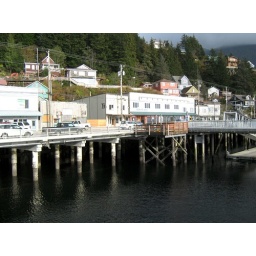
our main road is on pilings, the ocean is underneath